Brasília

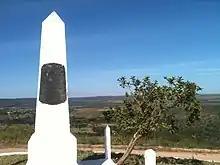
The foundation stone of Brasília, Centennial Hill, erected in 1922 to celebrate the 100th anniversary of Brazil's independence

Brazil's first capital was Salvador; in 1763 Rio de Janeiro became Brazil's capital and remained so until 1960. During this period, resources tended to be centered in Brazil's southeastern region, and most of the country's population was concentrated near its Atlantic coast. Brasilia's geographically central location fostered a more regionally neutral federal capital. An article of the country's first republican constitution, dated 1891, states that the capital should be moved from Rio de Janeiro to a place close to the country's center.